RAF Wigtown

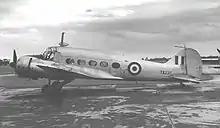
Avro Ansons were operated by No. 1 Air Observers School and later by No. 1 Advanced Flying Unit (Observer), at RAF Wigtown

The Station hosted the No. 1 Air Observers School which was in operation from 13 September 1941 until 1 February 1942, when it was replaced by No. 1 (Observers) Advanced Flying Unit which operated until 12 November 1945. The training units were equipped with Avro Ansons which were used in conjunction with a tracked target range near the coast to the southeast.